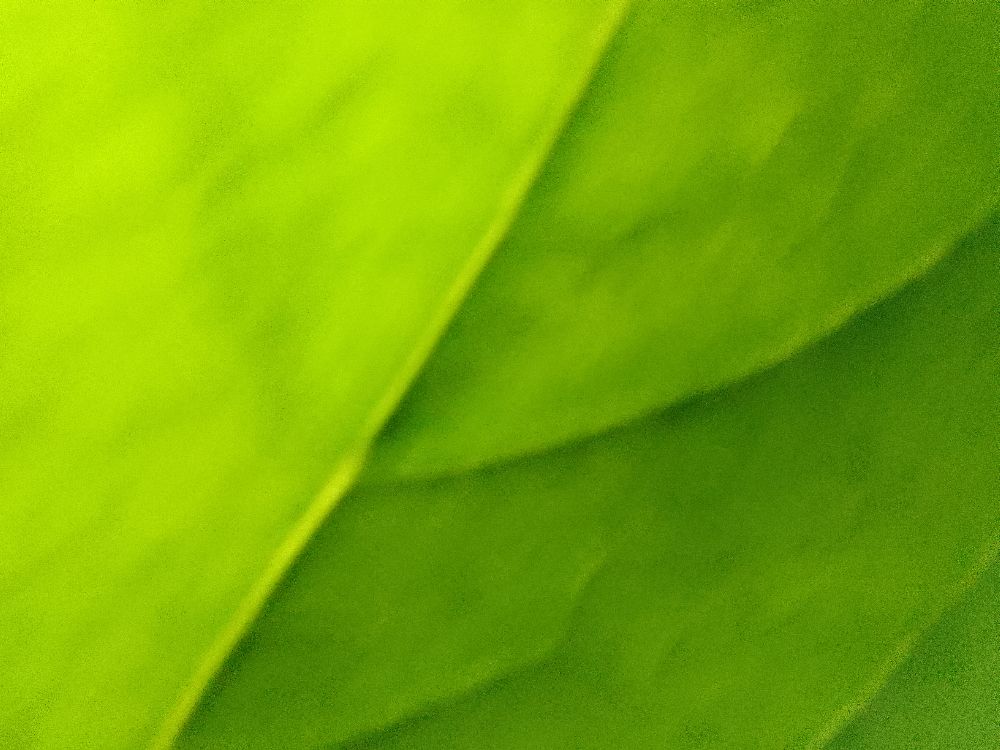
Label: healthy